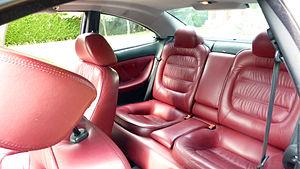
Intérieur cuir Amarante du Peugeot Coupé 406.
RECARO GmbH & Co. KG, ou plus simplement « Recaro », est une société allemande basée à Kirchheim unter Teck dans les environs de Stuttgart. La société est connue pour ses sièges baquets, souvent utilisés dans des voitures de sport et en compétition automobile.
Le Coupé Peugeot 406 est une automobile de la marque Peugeot fabriquée en Italie près de Turin dans l'usine Pininfarina de San Giorgio Canavese.